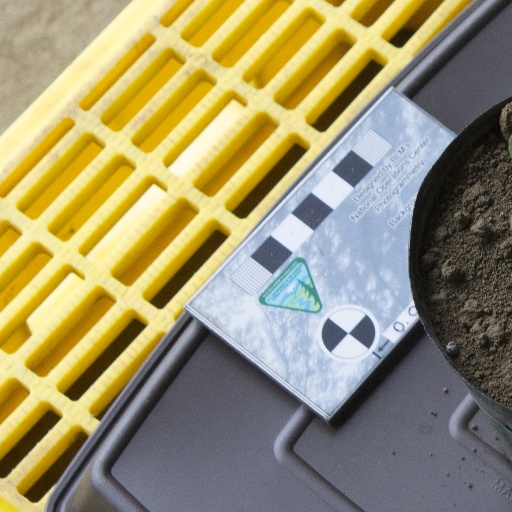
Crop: soybean